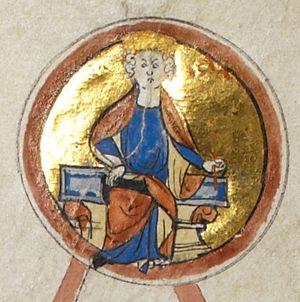
Miniature de Cnut le Grand dans une généalogie royale du XIIIe siècle.